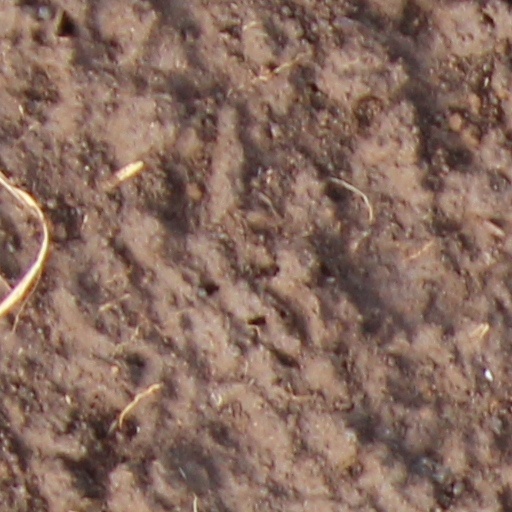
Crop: wheat